A Murder in Virginia

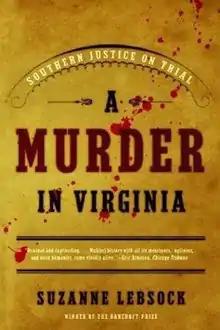

A Murder in Virginia: Southern Justice on Trial is a book by Suzanne Lebsock detailing the cases surrounding the murder of Lucy Pollard in 1895 in Lunenburg County, Virginia.